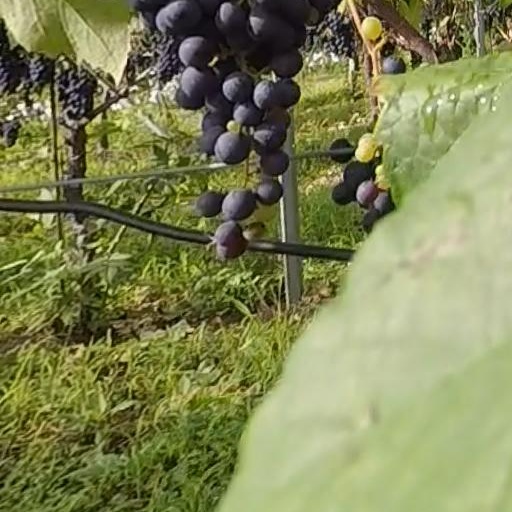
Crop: grape